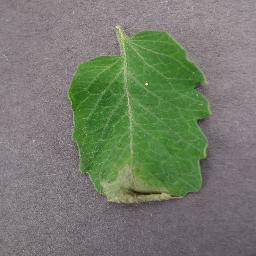
Label: Tomato___Late_blight